Crazy Taxi

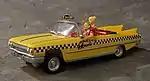
"Crazy Taxi" GearHead RC car with Axel driving

There have been two attempts to create a movie based on the "Crazy Taxi" franchise. In 2001, Goodman-Rosen Productions acquired the rights for the movie, with Richard Donner lined up to direct the film. Donner said that he loved playing "Crazy Taxi" and thought it had the potential to be a big summer event movie. The movie would have been tied with other merchandise items such as T-shirts and toys, according to Jane Thompson, director of licensing for Sega of America. However, this initial attempt stalled due to an "absence of plot elements" according to Movie Insider. After this option expired, Mindfire Entertainment acquired the rights to a "Crazy Taxi" movie based on the game franchise in 2002, with an then-expected release date in mid-2003. No further news on the film has been forthcoming afterwards.